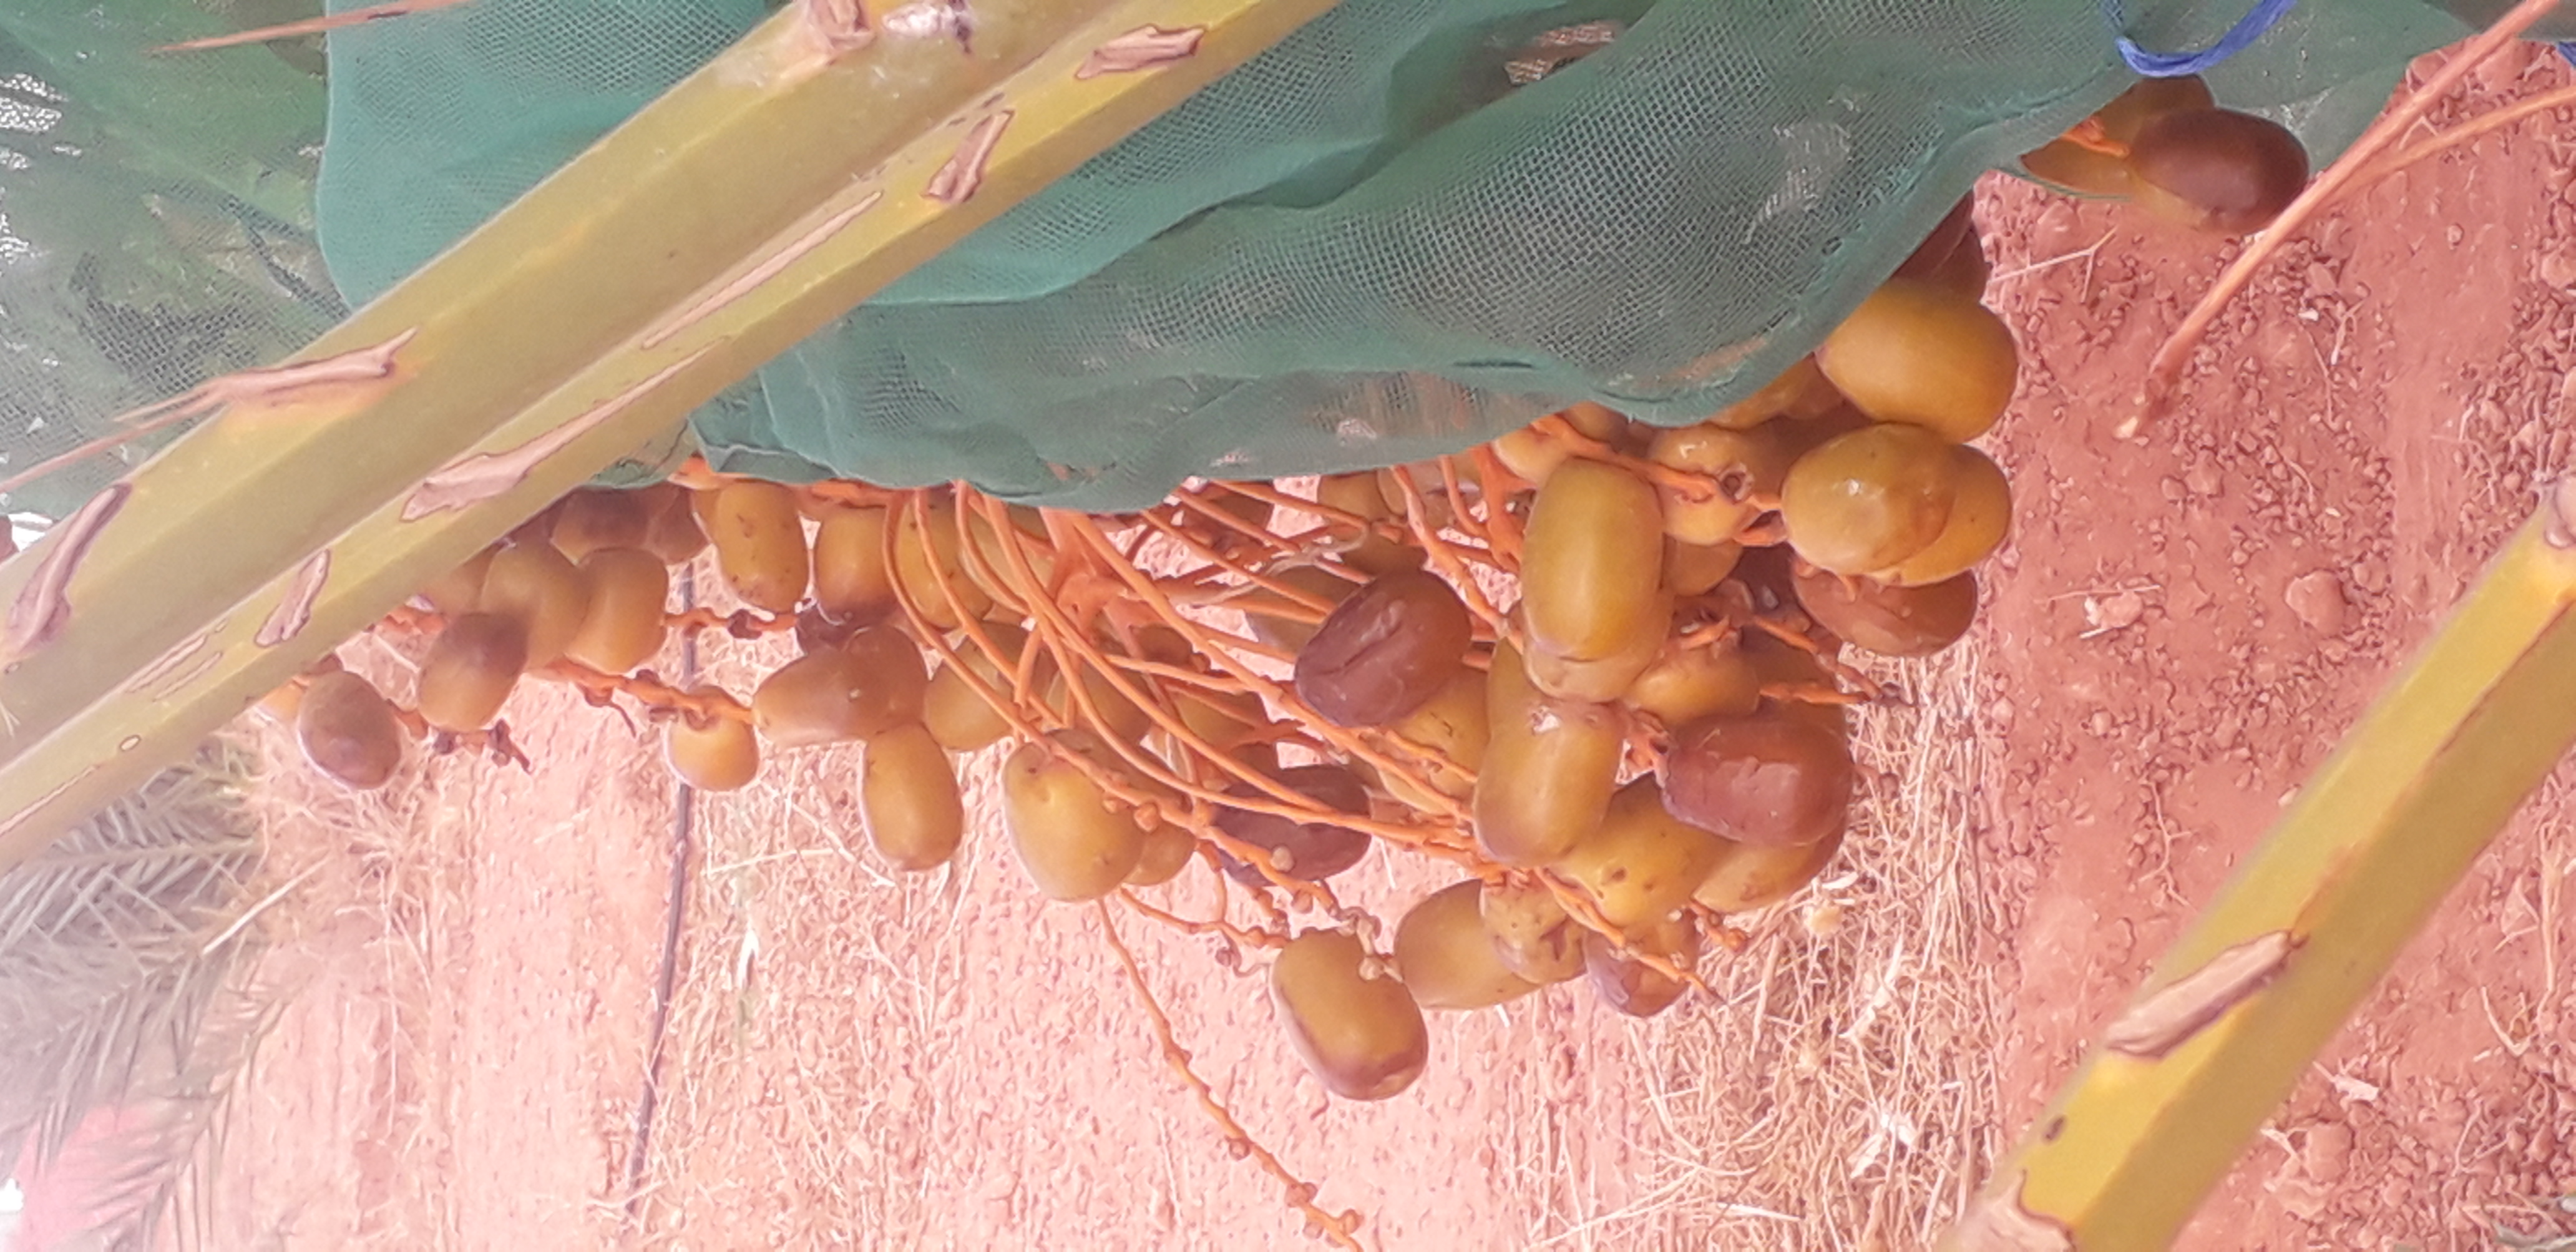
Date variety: Boufagous